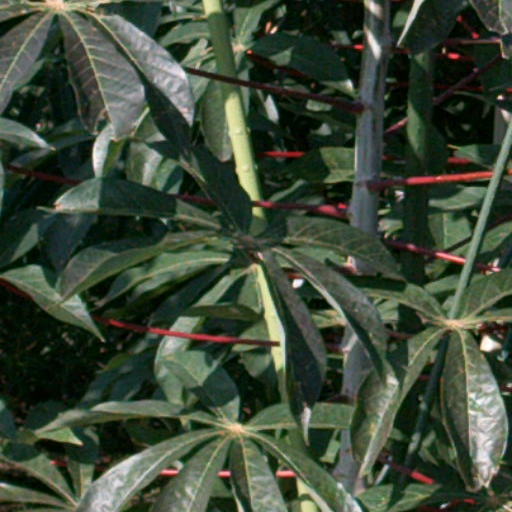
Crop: cassava